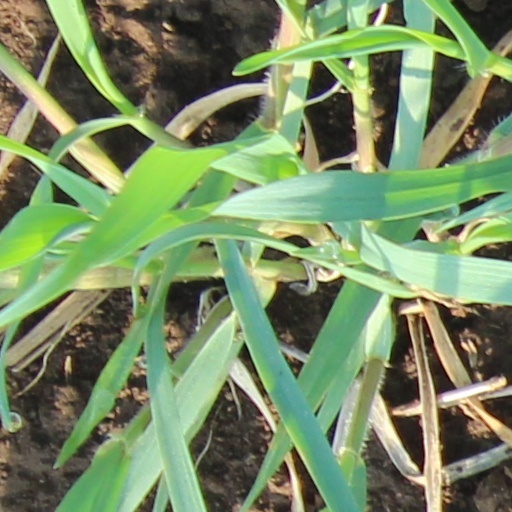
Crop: wheat